Elektra Glide

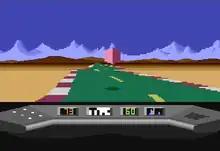
Gameplay screenshot (Atari 8-bit)

The objective of "Elektra Glide" is to stay on the track, and reach the tunnel leading to the start of the next section before time runs out. Many strange obstacles stand in the way of achieving this goal, such as spinning prisms, bouncing globes, and airships that drop columns in the player's path. There are three different zones to race across: America, Australia and the British mainland with each zone having different landscape graphics.